Fort Yellowstone

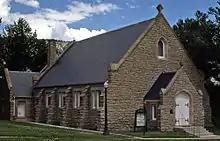
The Chapel, constructed in 1913

Officers' row was completed with the construction of a double captains' quarters (Bldg 2) and a field officers' quarters (Bldg 3) immediately south of the bachelor officers' quarters. Cavalry stables (Bldgs 34 and 38), a double stable guardhouse and blacksmith shop (Bldg 37) were built behind these residences. All these buildings are used by the National Park Service as administrative offices, maintenance facilities or residences.